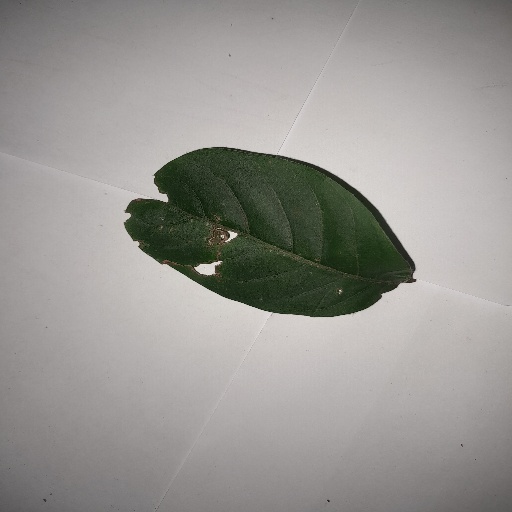
Species: HariTaki
Leaf condition: Bacterial Spot